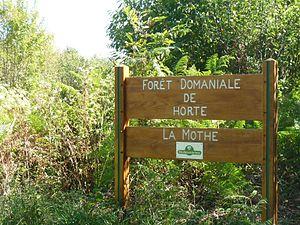
forêt d'Horte en sortant de Charras, Combiers (16), France
La forêt d'Horte est un vaste massif boisé de la Charente limitrophe de la Dordogne, en France, située au sud-est d'Angoulême.
Combiers est une commune du Sud-Ouest de la France, située dans le département de la Charente.